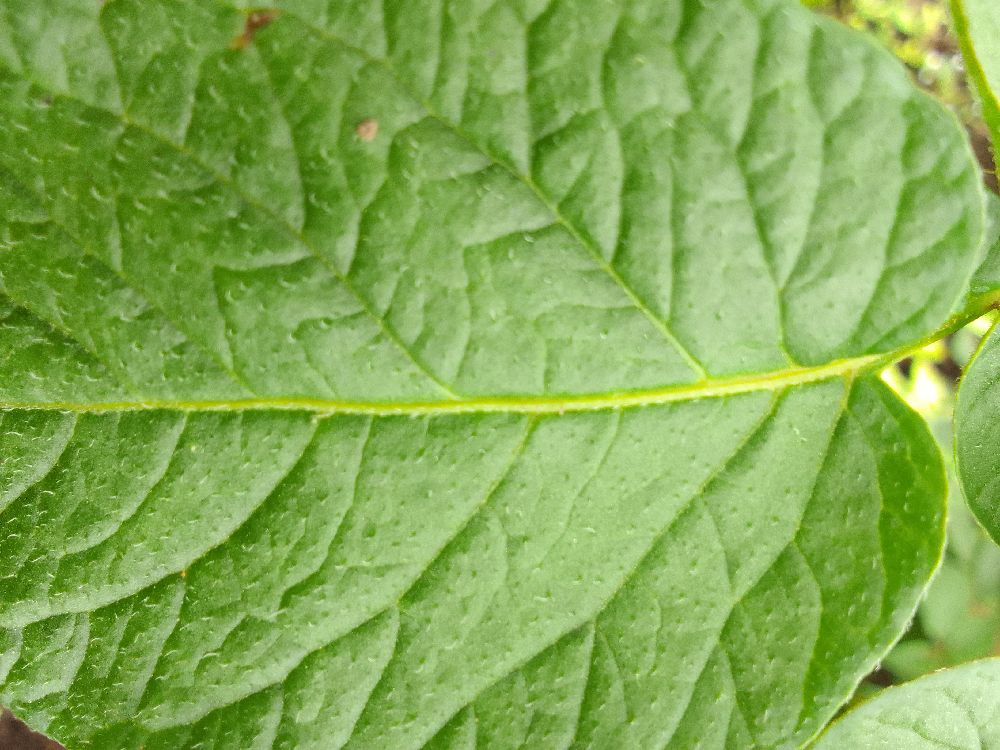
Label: Healthy